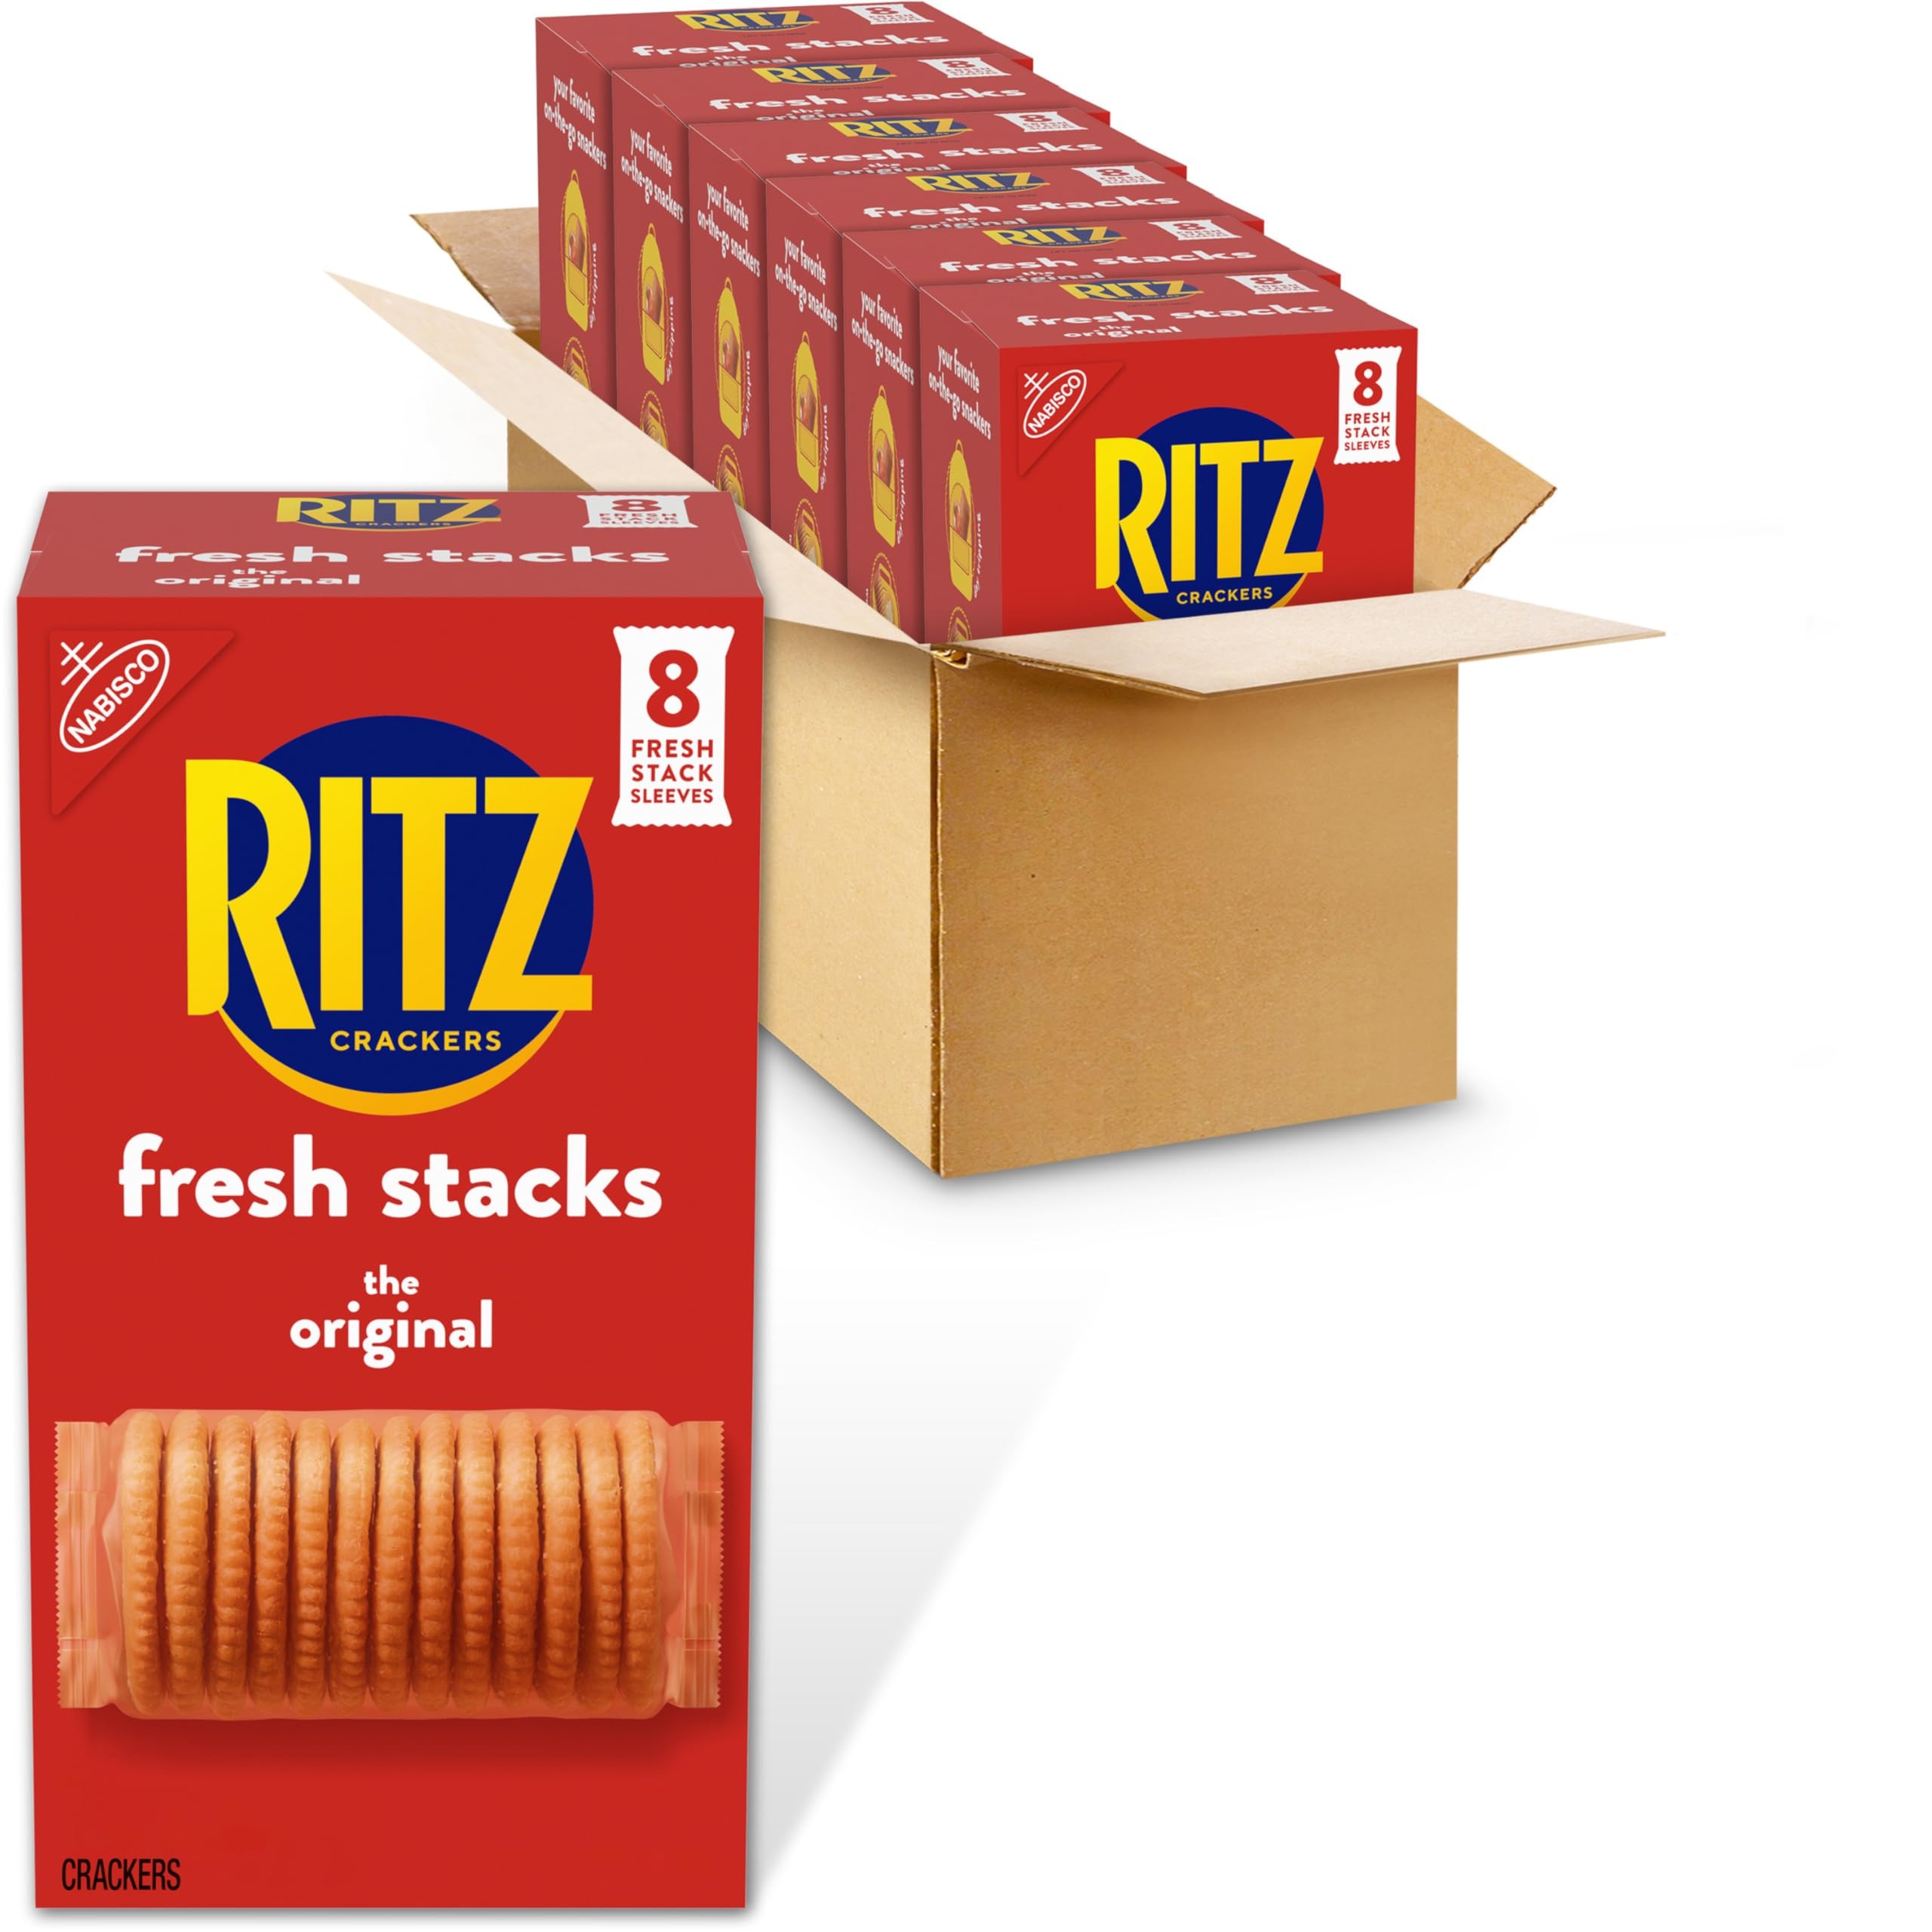
Item Name: RITZ Fresh Stacks Original Crackers, Bulk Travel Snacks, 6 Boxes (48 Multi Snack Packs)
Bullet Point 1: Six 11.8 oz boxes with 8 individual cracker stacks, 48 total stacks of RITZ Fresh Stacks Original Crackers (packaging may vary)
Bullet Point 2: 13 flaky and delicious snack crackers with a rich, buttery flavor per fresh stack
Bullet Point 3: Perfect crackers for snacking, appetizers, quick meals or lunch snacks
Bullet Point 4: Pairs with almost any topping, from meat and cheese to fruit, peanut butter and chocolate
Bullet Point 5: Individually wrapped cracker packs are great on the go snacks and keeps bulk RITZ crackers fresh ready to share
Value: 70.8
Unit: Ounce

Price: 25.74